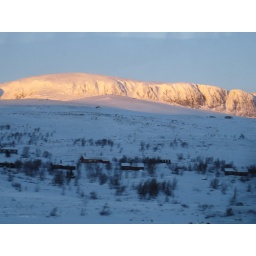
Taken from the window of the Oslo to Bergen train in Norway December 2004